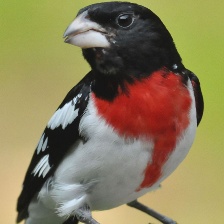
Species: ROSE BREASTED GROSBEAK
Scientific name: PHEUCTICUS LUDOVICIANUS